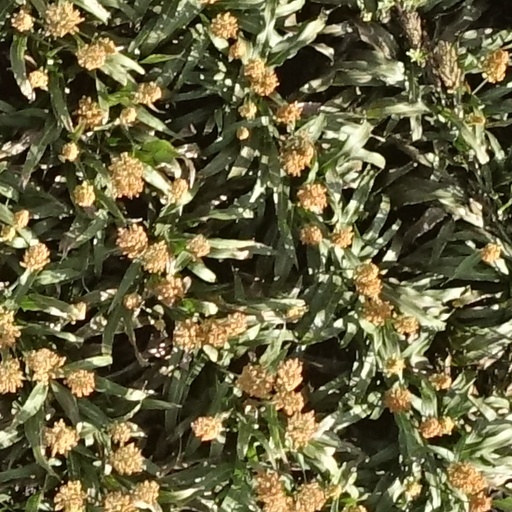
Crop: sorghum